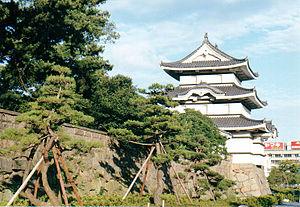
Le domaine de Takamatsu était un han ou domaine féodal dans la province de Sanuki au Japon, au cours de la période Edo. Le domaine était dirigé d'abord par le clan Ikoma puis par le clan Mito-Matsudaira.